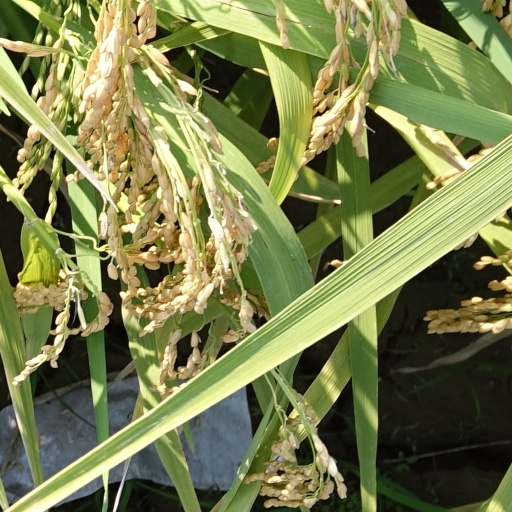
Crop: rice